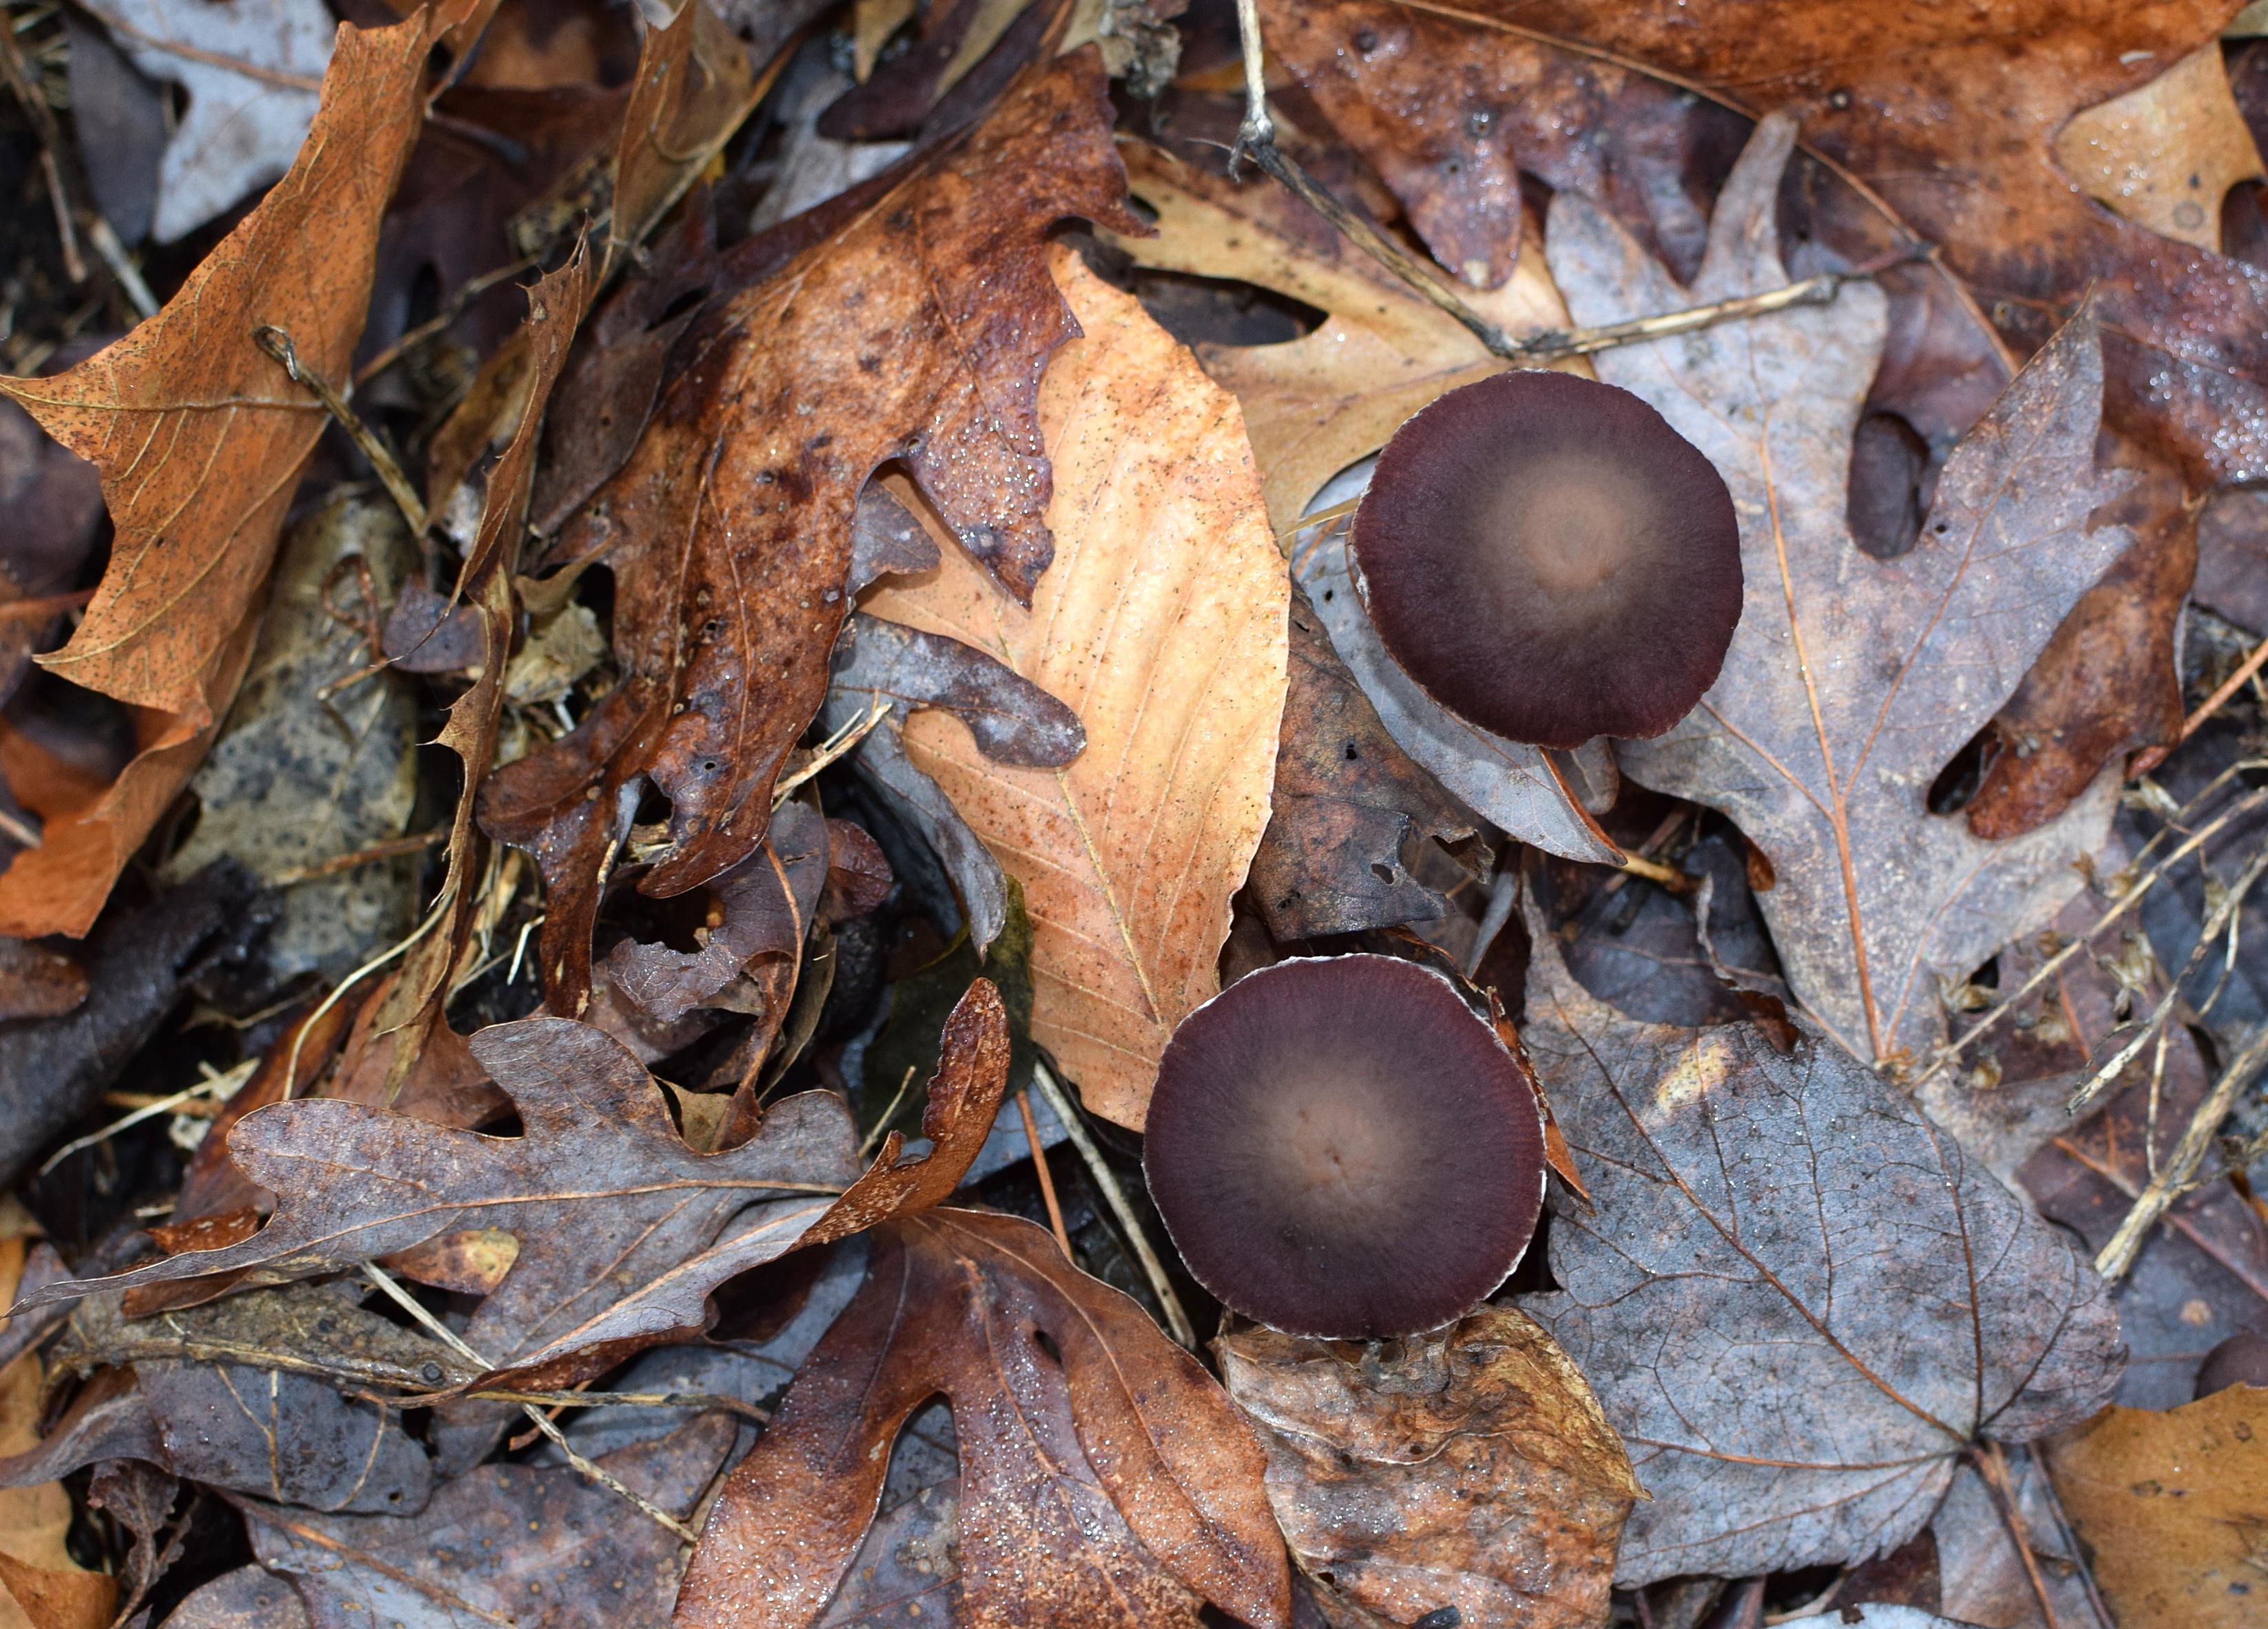
nature, winter, brown, mushroom, forest floor, fungus, fungi, mushrooms, bolete, january, edible mushroom, medicinal mushroom, agaricomycetes, penny bun, dark brown mushrooms